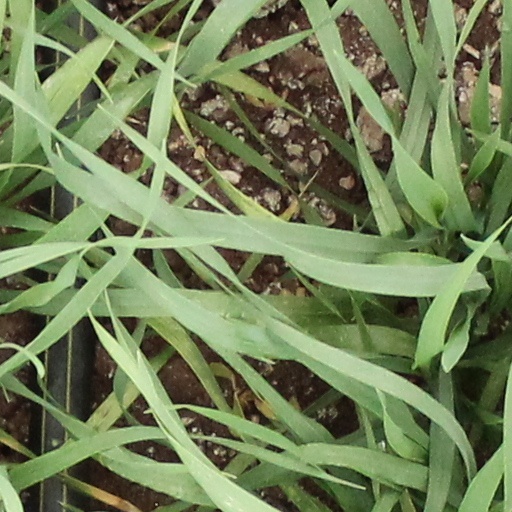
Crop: wheat